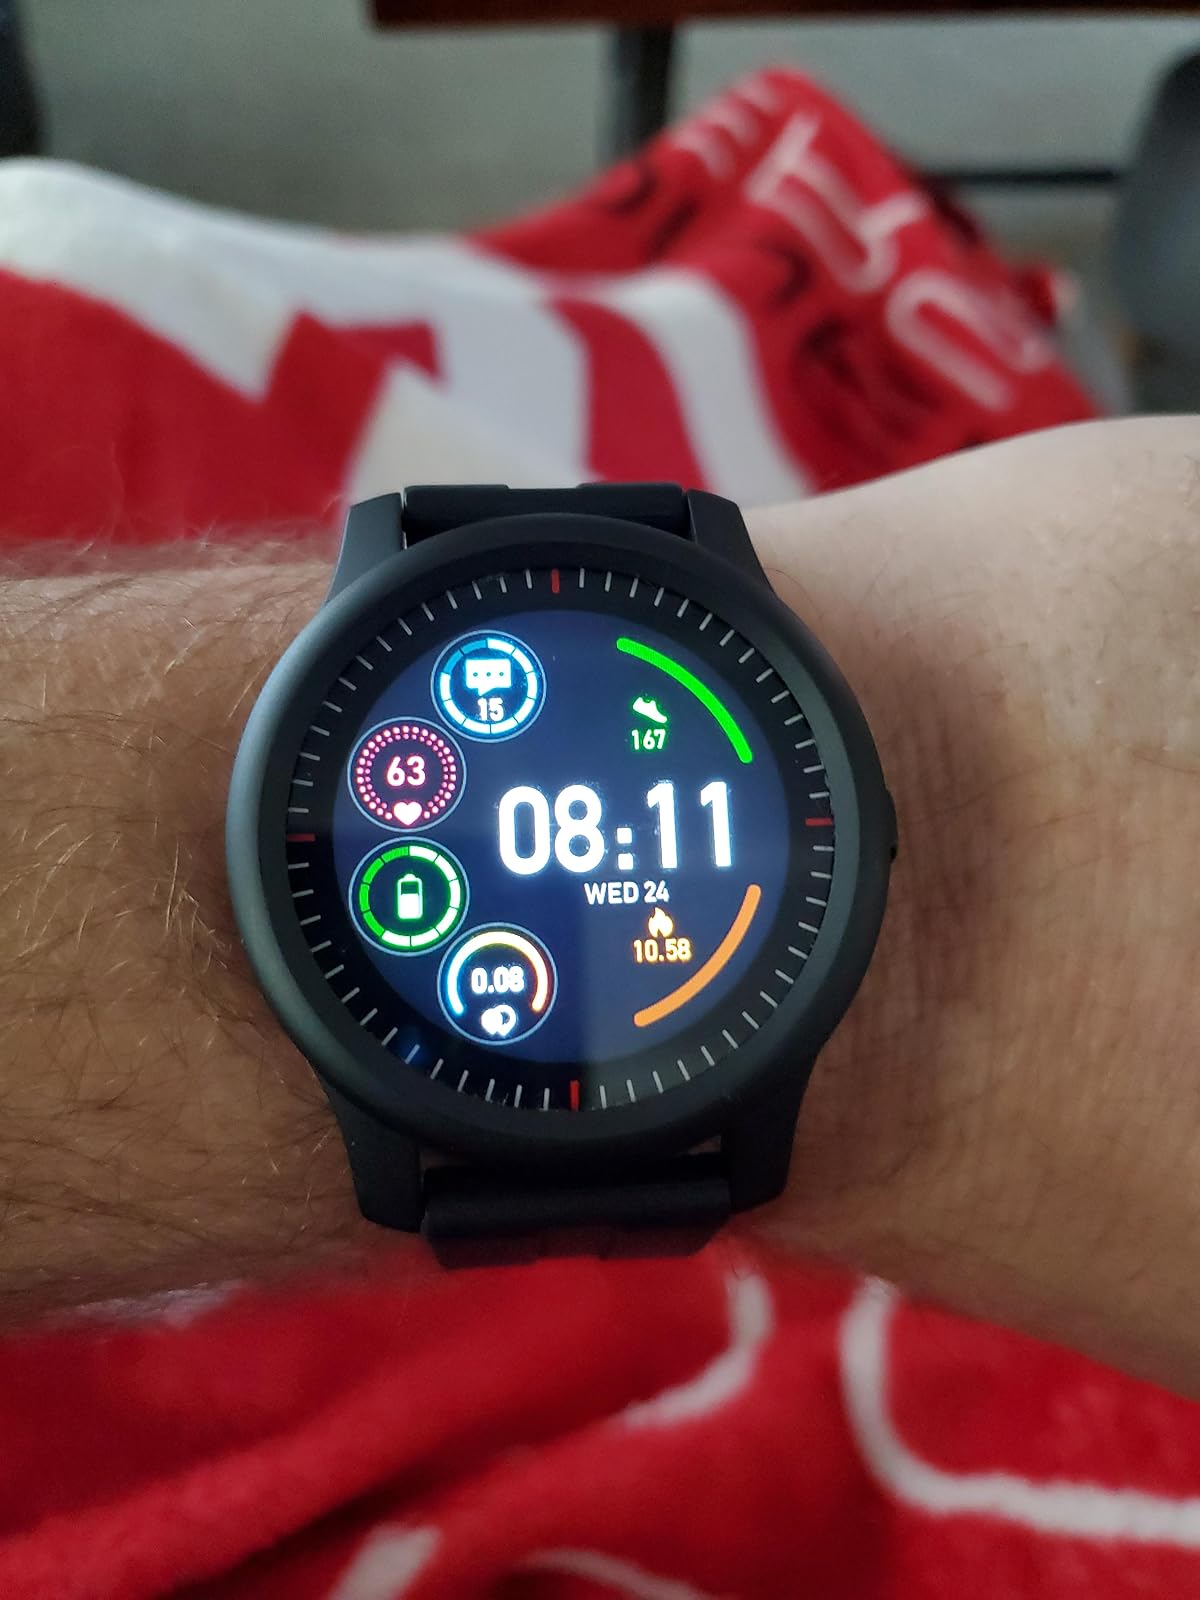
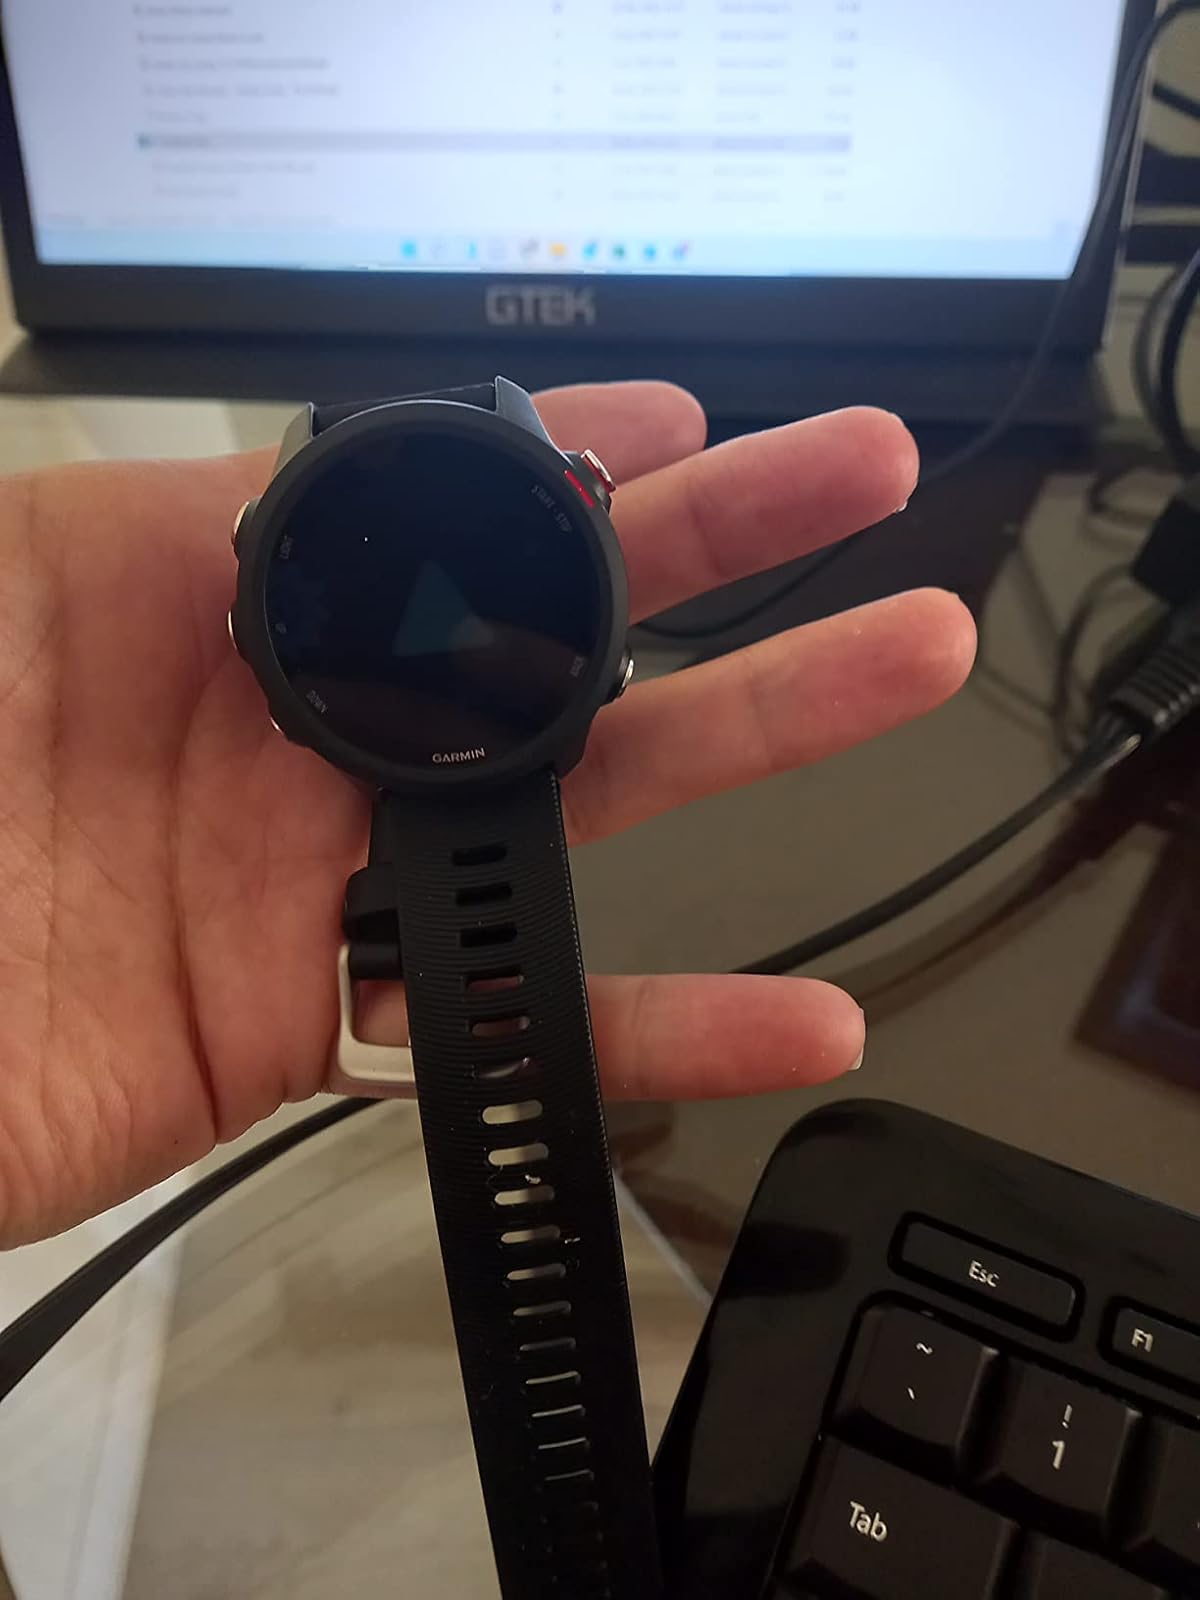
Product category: smartwatch
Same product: no